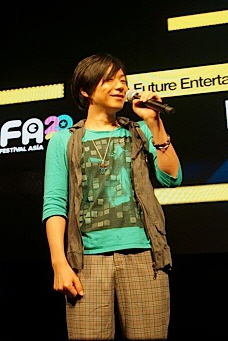
ไดซูเกะ คิชิโอะ

| image = Daisuke Kishio.jpg
| name = ไดซูเกะ คิชิโอะ
| native_name = 岸尾 だいすけ
| native_name_lang = ja
| birth_place = จังหวัดมิเอะ ประเทศญี่ปุ่น
| occupation = นักพากย์ในประเทศญี่ปุ่น|นักพากย์
| organization = อาโอนิโปรดักชัน
| height = 166 ซม.
ไดซูเกะ คิชิโอะ (岸尾 だいすけ, 28 มีนาคม 1974 岸尾だいすけ TOWER RECORDS - ) เป็นนักพากย์ในประเทศญี่ปุ่น|นักพากย์ และ นักร้องผู้ชาย|ชายชาวญี่ปุ่น เกิดที่ เมืองมัตสึซากะ จังหวัดมิเอะ และเติบโตที่เมืองโคมากิ จังหวัดไอจิ สังกัดอาโอนิโปรดักชัน
ชื่อที่เขาใช้ในวงการในปัจจุบันเขียนว่า 岸尾 だいすけ โดยใช้คันจิเฉพาะนามสกุล ส่วนชื่อจริงและชื่อเดิมที่เคยใช้ในวงการคือ 岸尾 大輔 ซึ่งอ่านเหมือนกัน แค่ใช้คันจิล้วน
== ผลงานพากย์ ==
* "ซอยด์ หุ่นรบไดโนเสาร์" (แวน ไฟลไฮต์)
* "ดา คาโปะ" (สึงินามิ)
* "ดี.เกรย์แมน" (ฮาวาร์ด ลิงก์)
* "โรซาริโอ้ บวก แวมไพร์" (อาโอโนะ ทสึกุเนะ)
* "ผึ้งจดหมาย" (ซาจิ)
* "โลกบิดเบี้ยวที่อิเคะบุคุโระ" (เฮย์วาจิมะ คาสึกะ)
* "จิ้งจอกเย็นชากับสาวซ่าเทพจำเป็น" (คุรามะ)
* "โอตาคุปั่นสะท้านโลก" (เทชิมะ จุนตะ)
* "แฟรี่เทล ศึกจอมเวทอภินิหาร" (โลกิ)
== อ้างอิง ==
หมวดหมู่:บุคคลที่ยังมีชีวิตอยู่
หมวดหมู่:บุคคลที่เกิดในปี พ.ศ. 2517
หมวดหมู่:บุคคลจากจังหวัดมิเอะ
หมวดหมู่:บุคคลจากจังหวัดไอจิ
หมวดหมู่:นักพากย์ชายชาวญี่ปุ่น